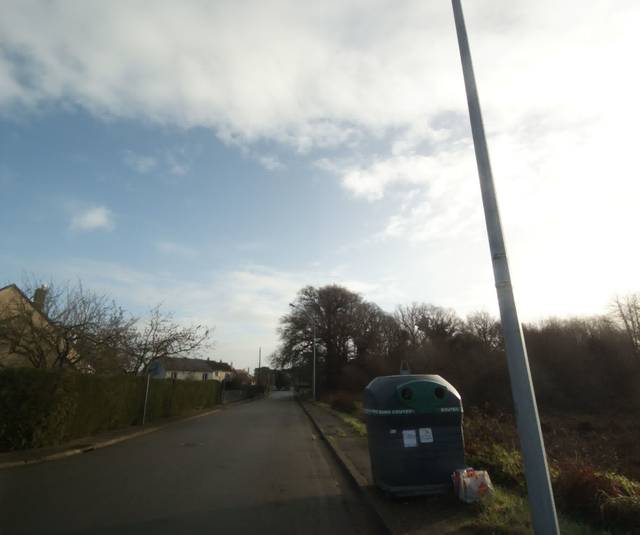
Region: France
Coordinates: 47.972, 0.2318